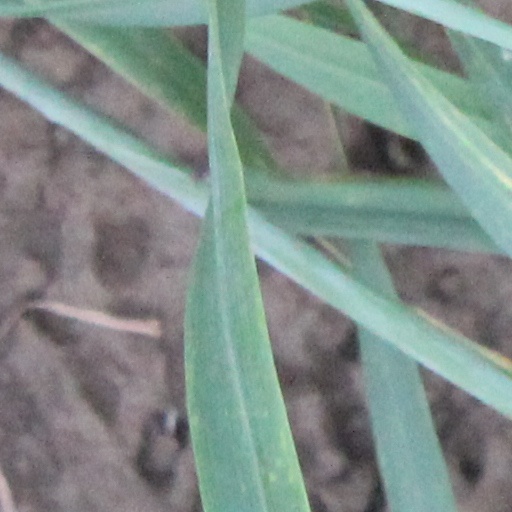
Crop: wheat